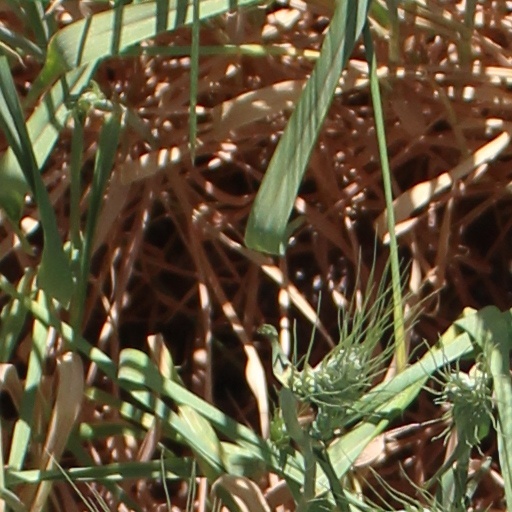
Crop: wheat